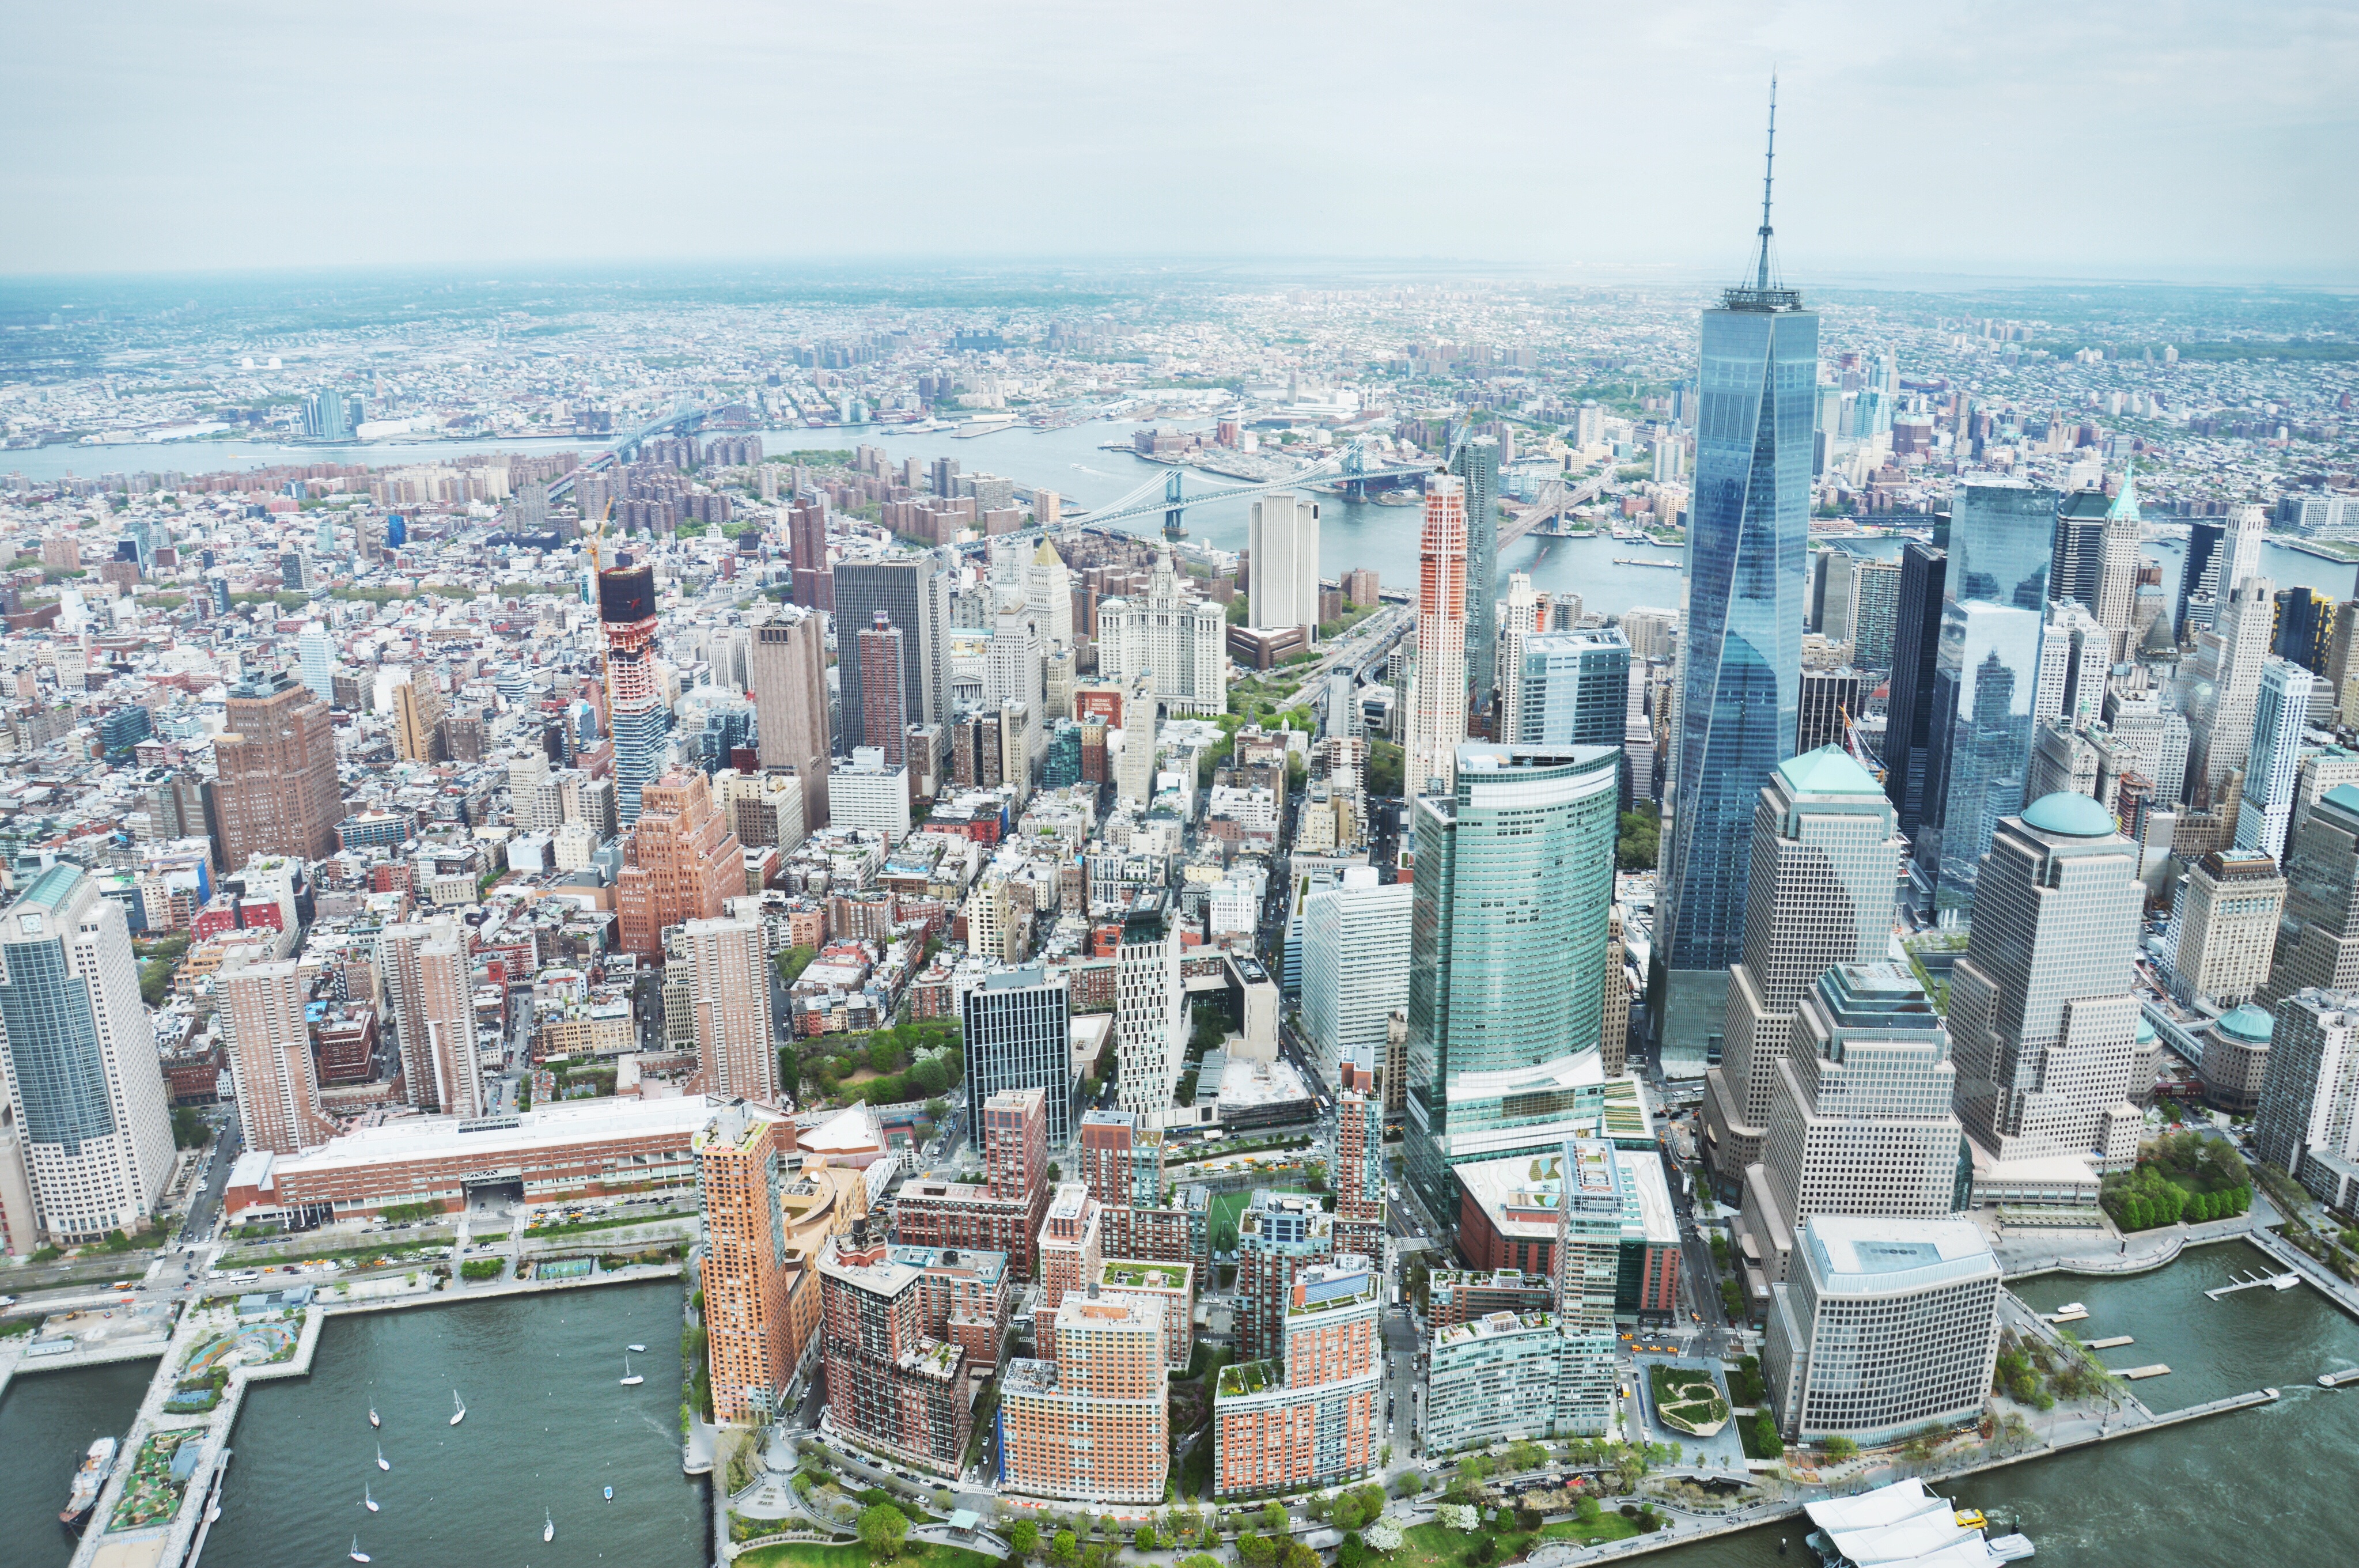
apple, water, architecture, skyline, photography, city, skyscraper, urban, river, manhattan, cityscape, panorama, downtown, tower, nyc, usa, america, landmark, business, aerial, modern, tower block, buildings, towers, new, big, famous, york, metropolis, hudson, neighbourhood, bird's eye view, aerial photography, urban area, residential area, geographical feature, human settlement, metropolitan area